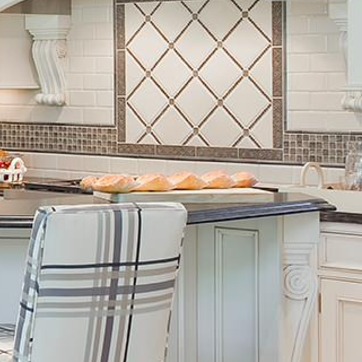
Material: food